Hierarchy of the Catholic Church

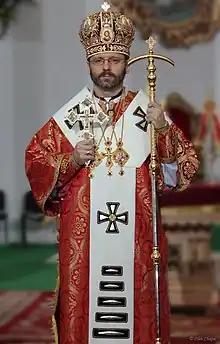
Sviatoslav Shevchuk, the Major Archbishop of Kyiv–Galicia since 2011

Other autonomous particular churches are headed by a major archbishop. The Syro-Malankara Catholic Church uses the title "Catholicos" for their major archbishop. With few exceptions, the authority of a major archbishop in his "sui iuris" church is equivalent to that of a patriarch in his church. This less prestigious office was established in 1963 for those Eastern Catholic Churches which have developed in size and stability to allow full self-governance if historical, ecumenical, or political conditions do not allow their elevation to a patriarchate.